Psycho (franchise)

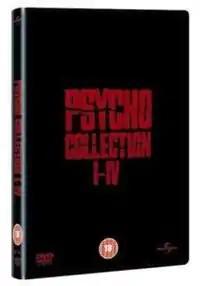
2003 DVD box set of the first four main films (UK)

"Psycho", "Psycho II", "Psycho III", "", the "Psycho" remake and "Bates Motel" have been released on VHS. A DVD box set containing "Psycho", "Psycho II", "Psycho III" and "Psycho IV: The Beginning" was released in November 2003 by Universal Studios Home Entertainment in the UK. In America, "Psycho" was released on DVD on May 26, 1998, and a 2-Disc Special Edition with digitally remastered picture and new extras was released on October 7, 2008. As for the sequels, Good Times Home Video released "Psycho II" on DVD in full screen on March 2, 1999, and released "Psycho III" on September 28, 1999. Universal re-released "Psycho II" and "Psycho III" on September 13, 2005. A "Triple Feature" collection containing "Psycho II", "Psycho III" and "Psycho IV: The Beginning" (for the first time on DVD) was released on August 14, 2007. The "Psycho" remake was released on DVD on August 29, 2000. On October 13, 2013, Universal released the made-for-TV movie "Bates Motel" on DVD. In 2010, "The Psycho Legacy" documentary was released as a 2-disc set with the 87 minute documentary and 3 hours of special features. "Hitchcock" was released on DVD and Blu-ray on March 12, 2013.